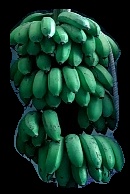
Variety: rasbale
Grade: grade2